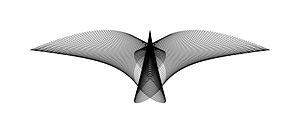
Hamid Naderi Yeganeh est un artiste mathématique iranien. Il est connu pour utiliser des formules mathématiques pour créer des dessins d'objets réels, des illustrations complexes, des animations, des fractales et des pavages. Naderi Yeganeh utilise les mathématiques comme outil principal pour créer des œuvres d'art. Par conséquent, ses œuvres peuvent être totalement décrites par des concepts mathématiques. Son œuvre d'art 9000 ellipses a été utilisée comme image de couverture d'arrière-plan de l'American Mathematical Monthly - novembre 2017.